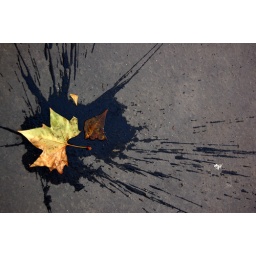
Rachel spotted this on the pavement near Notre Dame